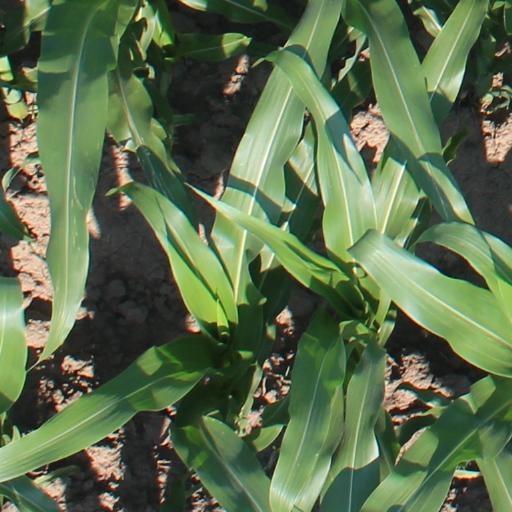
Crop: maize; corn